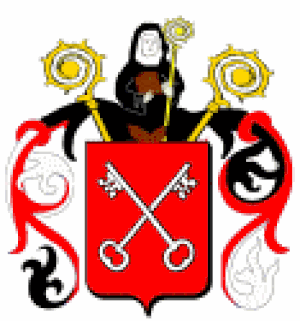
Armoiries de l'abbaye de Remiremont